177th Rifle Division

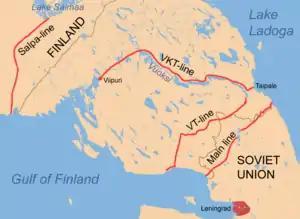
Finnish defensive lines on the Karelian Isthmus

On the evening of June 9 the first echelon rifle corps of 21st Army fired a 15-minute artillery preparation, followed by a reconnaissance-in-force to assess the damage. The offensive proper by this Army began at 0820 hours on June 10, following a 140-minute artillery onslaught. The 30th Guards Rifle Corps gained up to 15km against the 10th Infantry Division, while 97th Corps only managed to advance 5km. Meanwhile, the Finns were ordered to pull back to their second line. For the next day, 97th Corps was ordered to continue to advance on Kallelovo, and 98th Corps joined the offensive in the early morning, striking at the junction between 30th Guards and 97th Corps, which was handed over to 23rd Army at 1500 hours. By day's end the 97th and 98th Corps reached the Termolovo-Khirelia line. On June 12, 98th Corps advanced northward on the road to Siiranmiaki, but the pace of the advance was slowing, and it became clear that a regrouping would be necessary before tackling that second line.